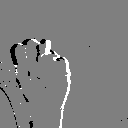
ASL letter: n